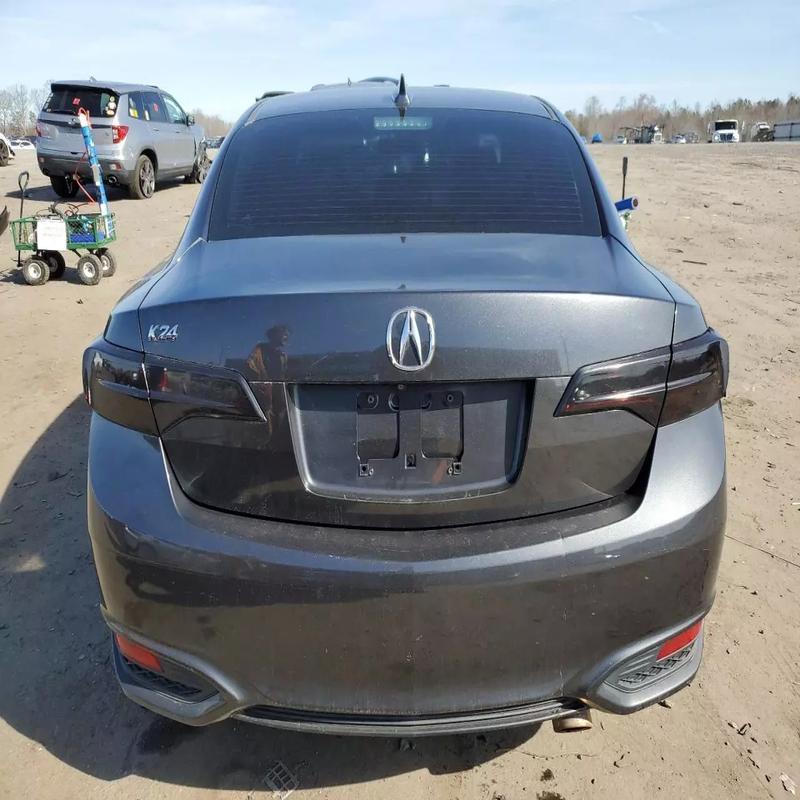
Aucun dommage détecté.
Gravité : aucun